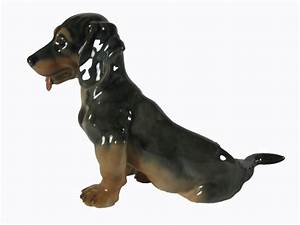
Label: cane